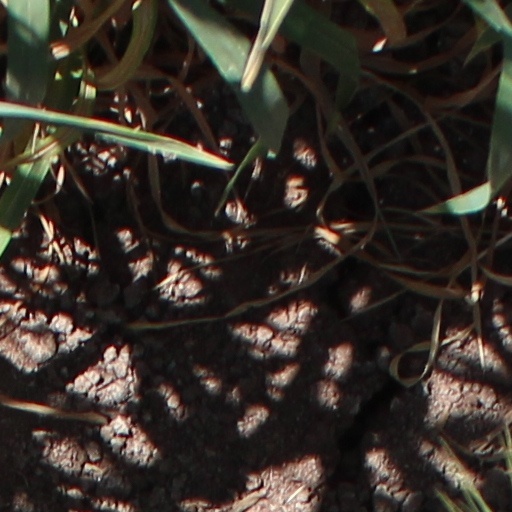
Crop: wheat